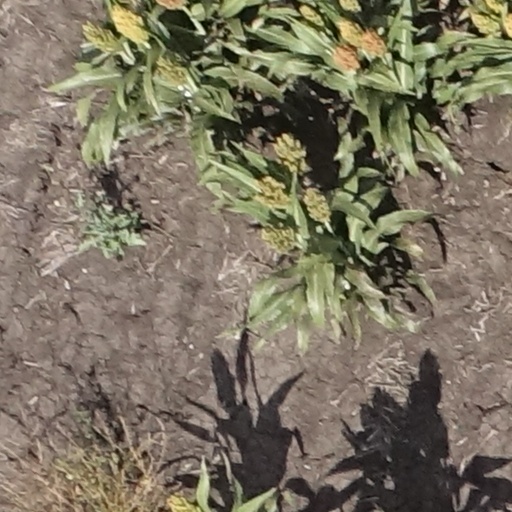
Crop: sorghum